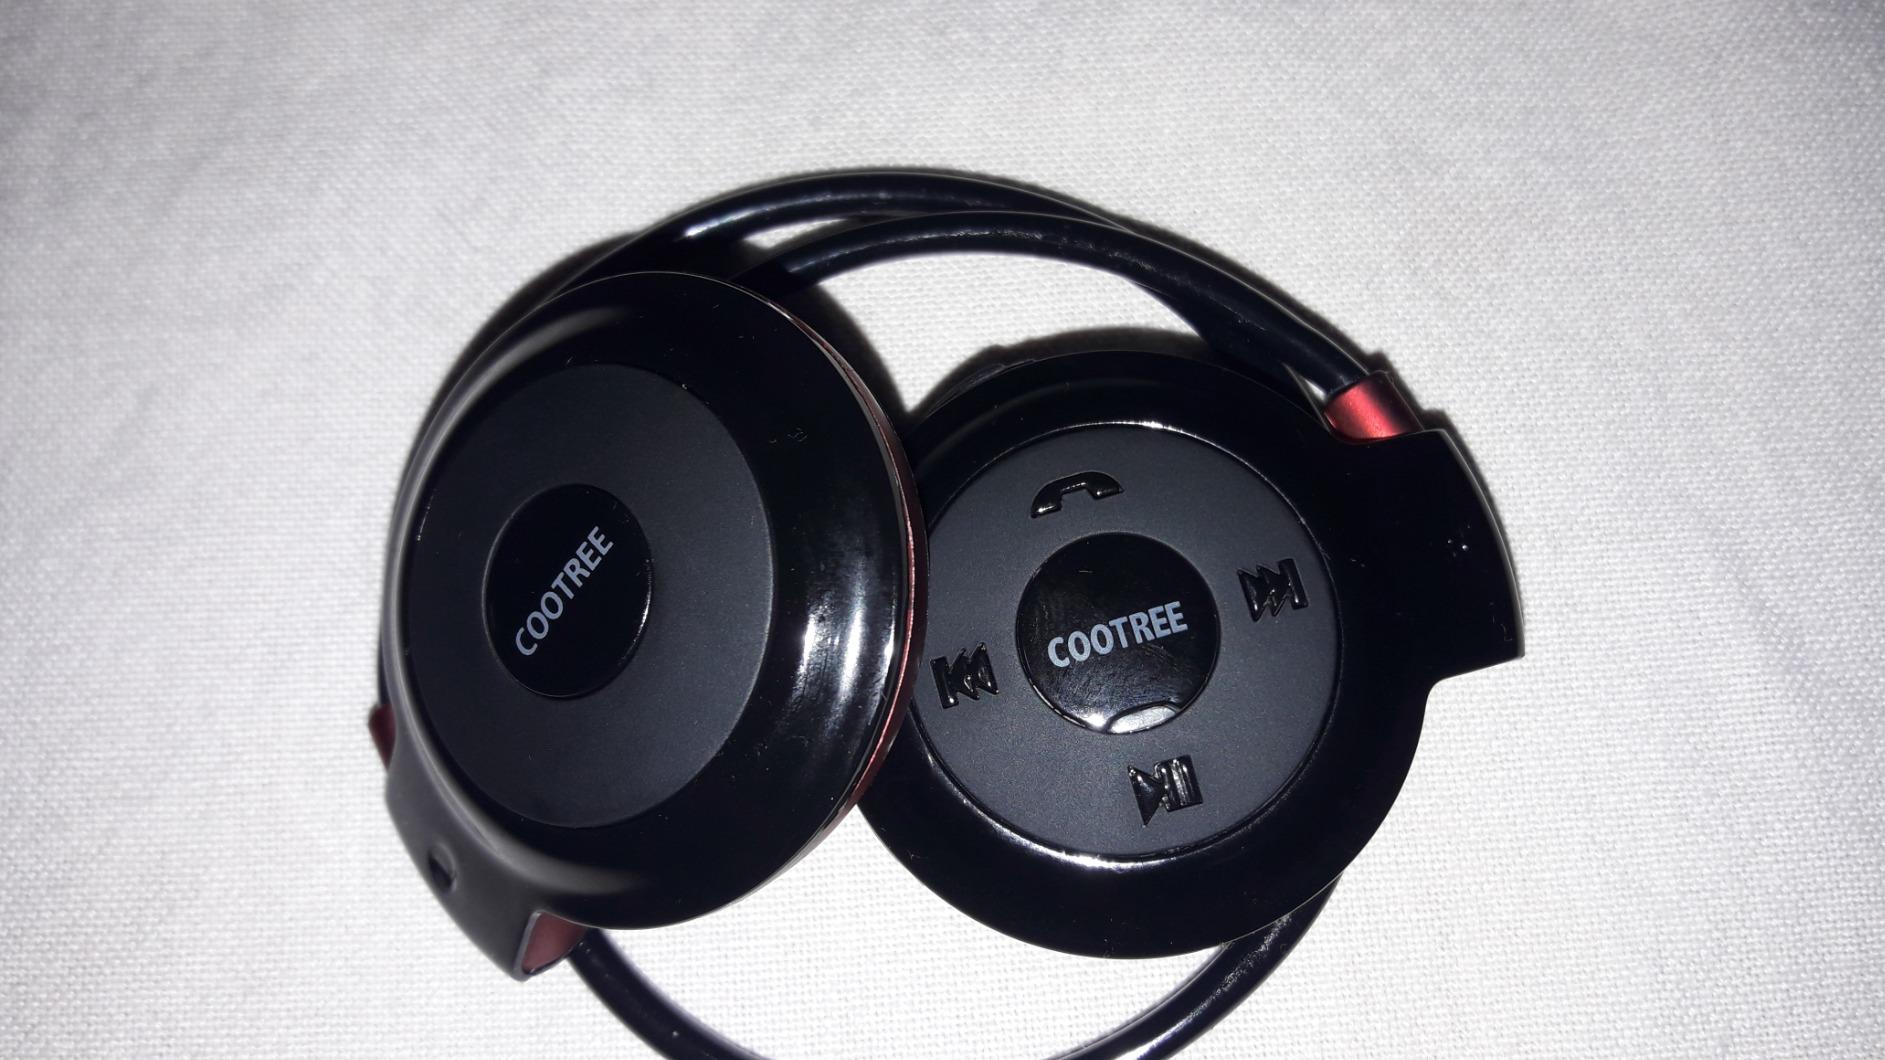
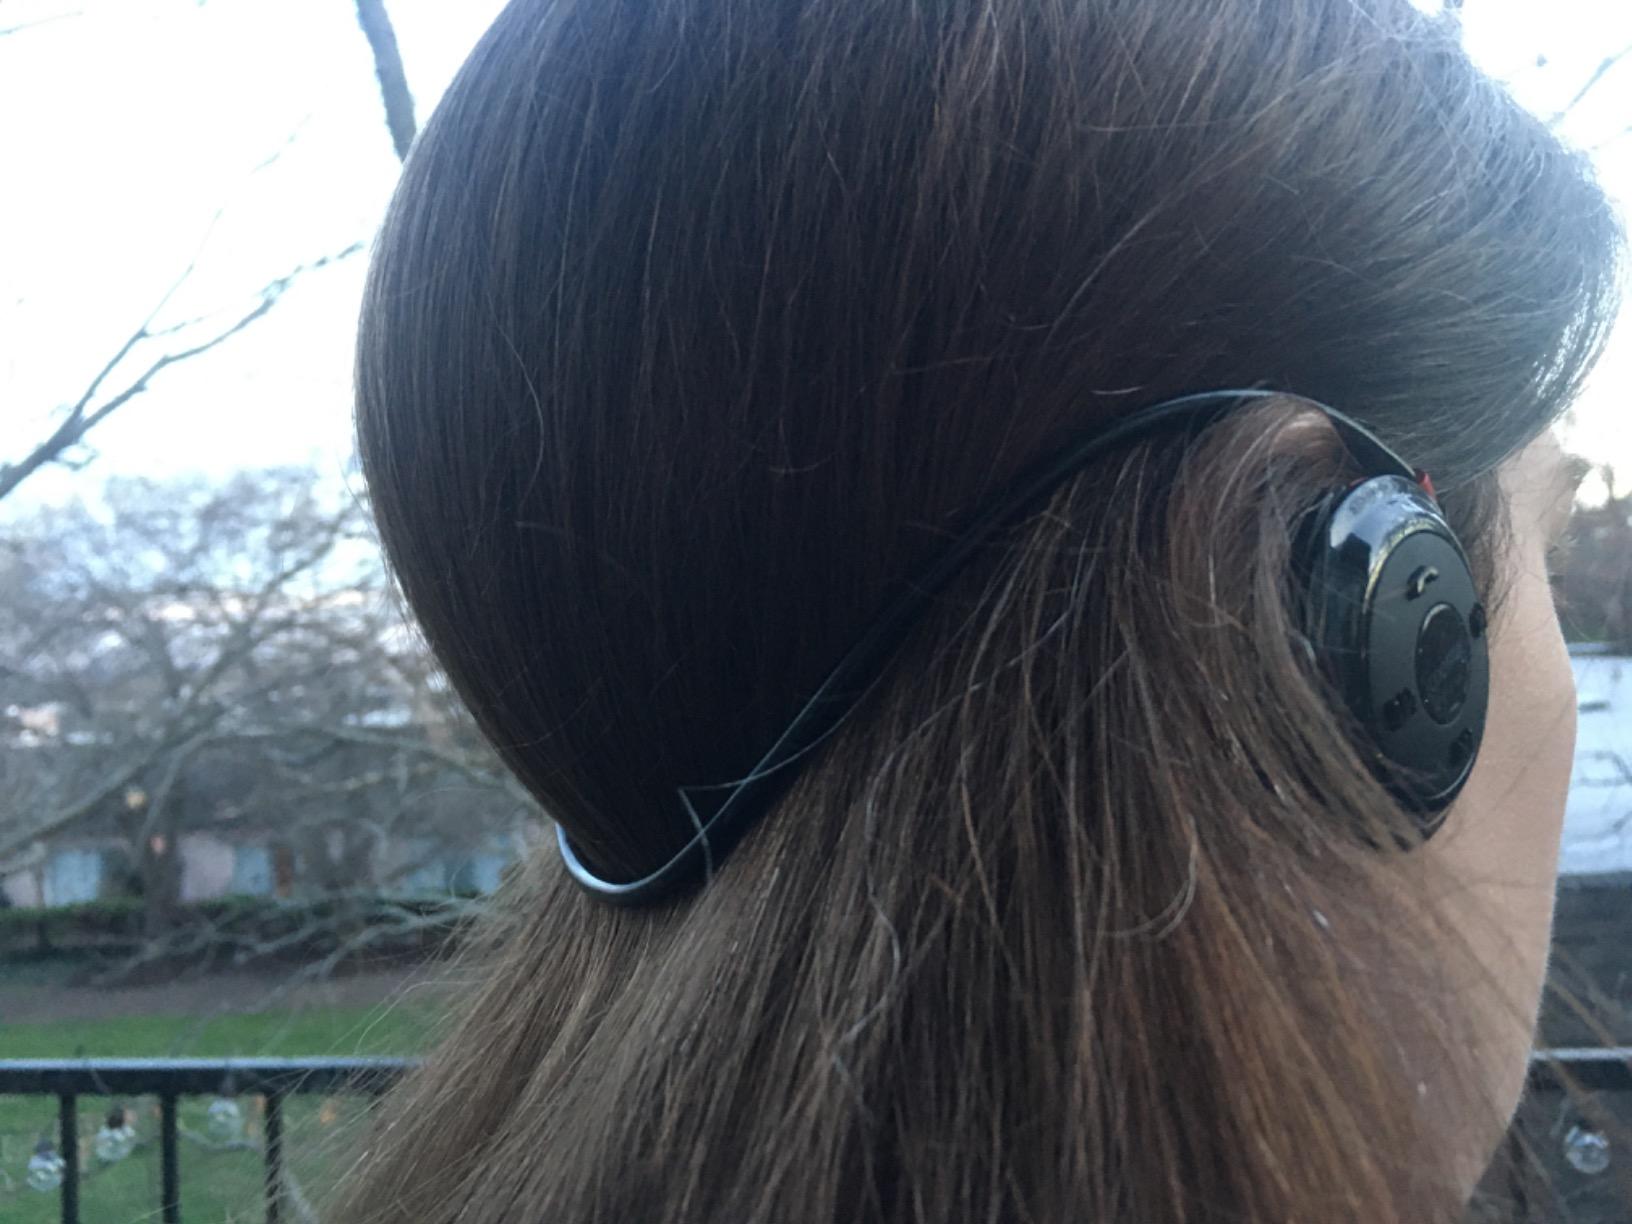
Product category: headphones
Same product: yes